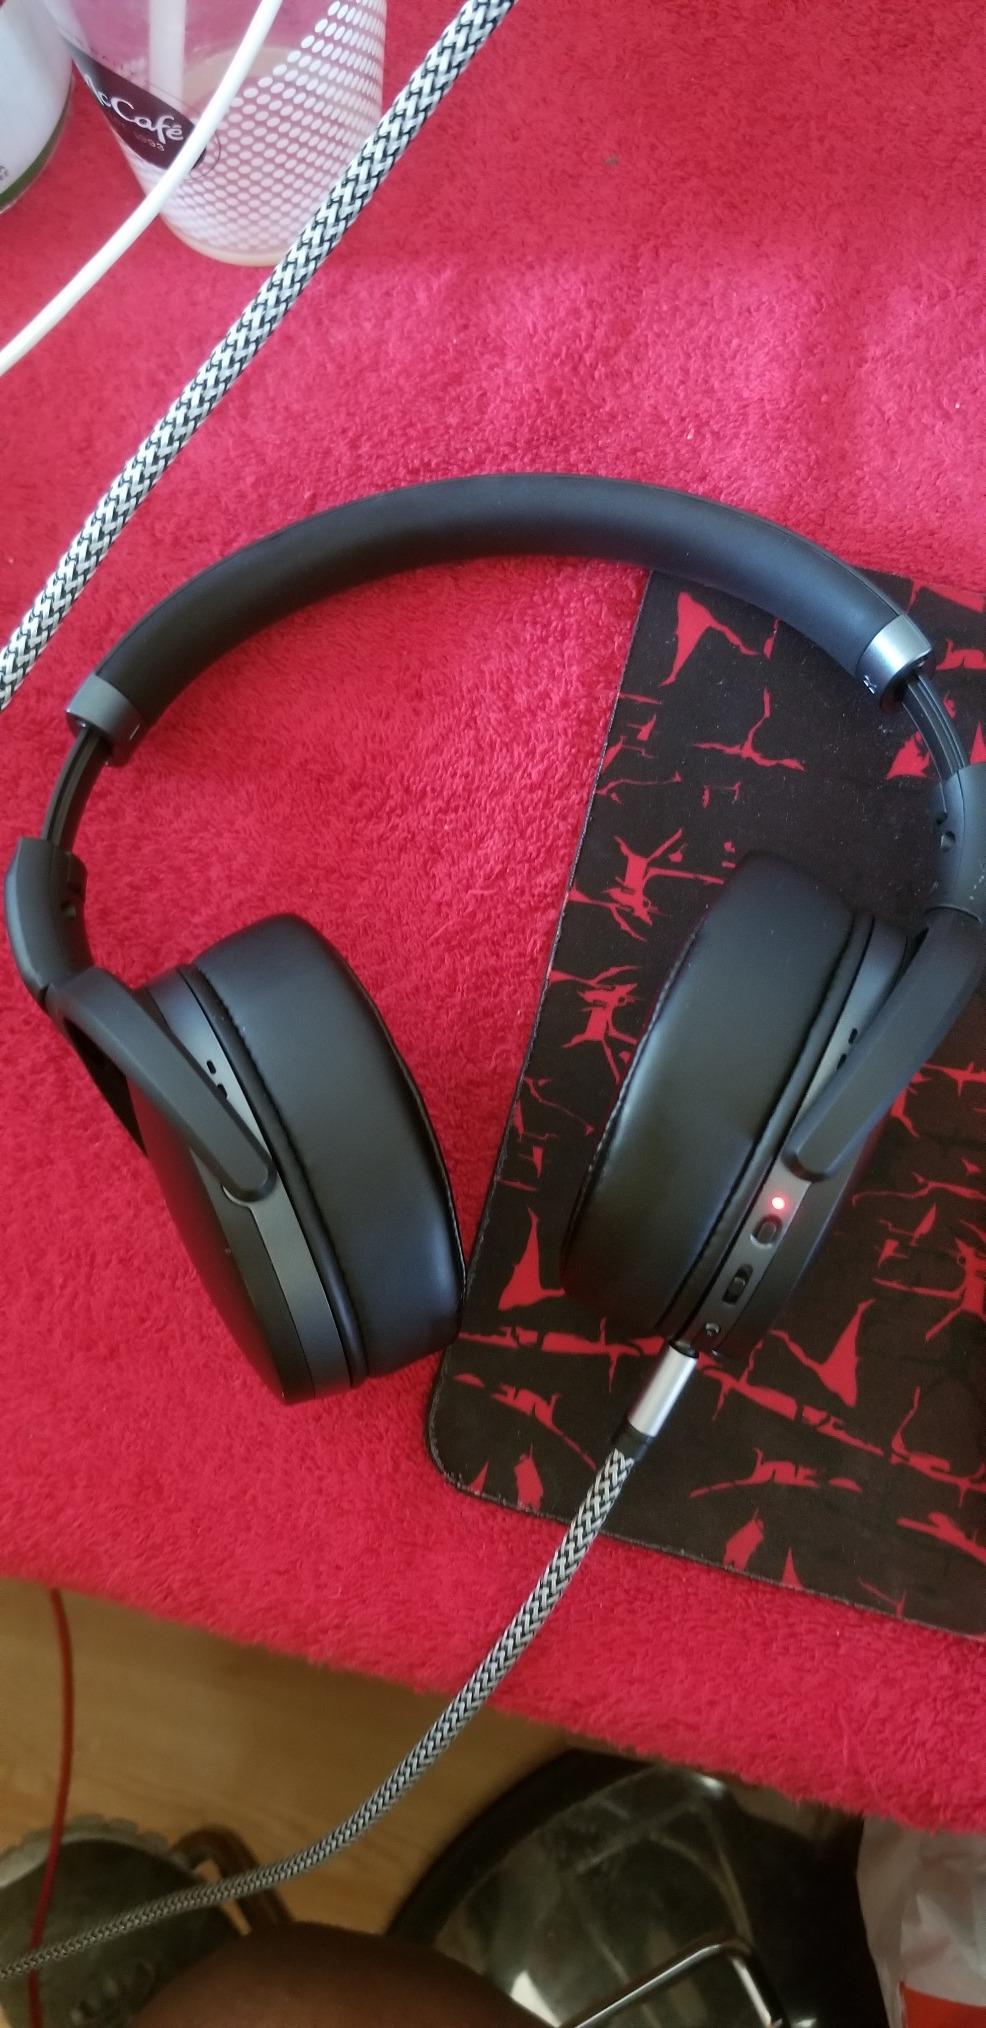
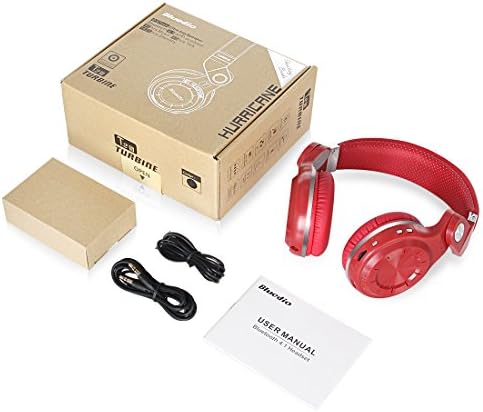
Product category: headphones
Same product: no